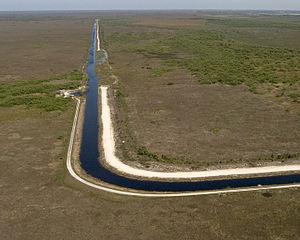
Marjory Stoneman Douglas, née le 7 avril 1890 à Minneapolis et morte le 14 mai 1998 à Miami, est une auteure, journaliste et environnementaliste américaine. Elle est connue pour avoir défendu durant une grande partie de sa vie la région des Everglades, combat qu'elle débute lorsqu'elle est journaliste indépendante.